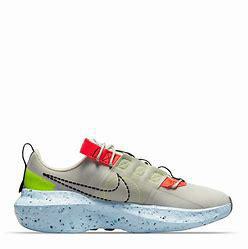
Brand: Nike
Model: Crater Impact